Hanging Sword Alley

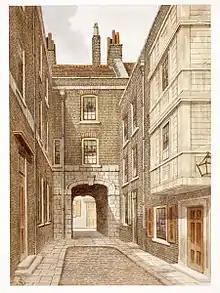
A watercolour of the alley, painted by James Lawson Stewart around 1890

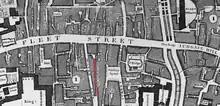
The alley was recorded on John Rocque's Map of London, 1746 and is marked here in red.

Hanging Sword Alley is an alley in the Alsatia district of London, running between Whitefriars Street and Salisbury Square, close to Fleet Street.